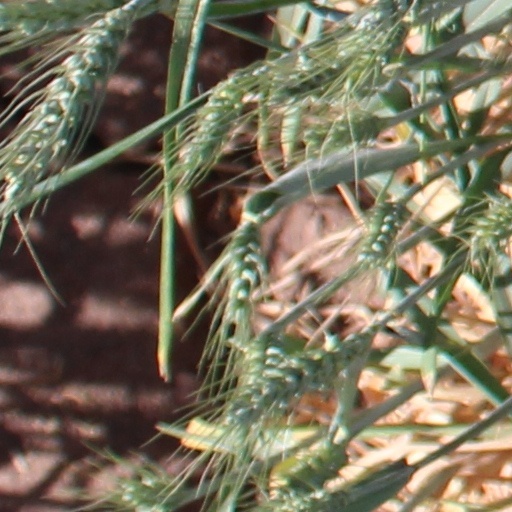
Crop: wheat